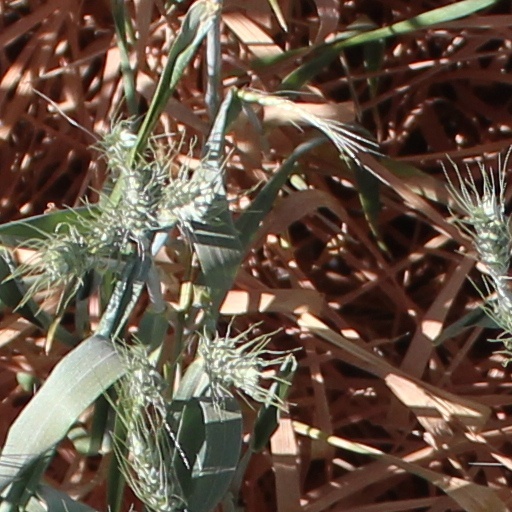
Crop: wheat